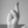
ASL letter: R